Peach basket hat

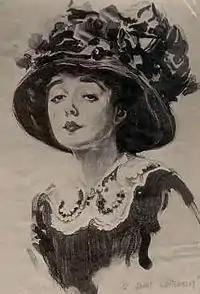
Actress Mabel Normand in a peach basket hat. Sketch by James Montgomery Flagg, 1909

A peach basket hat (sometimes called fruit basket hat) is a millinery design that resembles an upturned country basket of the style typically used to collect fruit. Generally it is made of straw or similar material and it often has a trimming of flowers and ribbons. Some models may also feature a veil or draped fabric covering. It was introduced in around 1908 and caused some controversy over the succeeding year due to its extreme dimensions and decorations. It had revivals – designs were at this stage more modest – in the 1930s and 1950s.